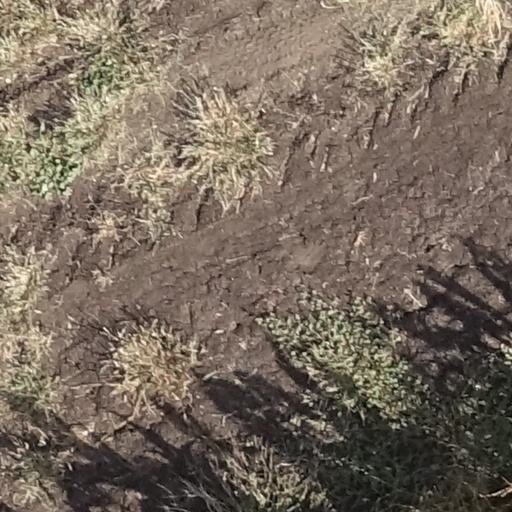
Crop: sorghum